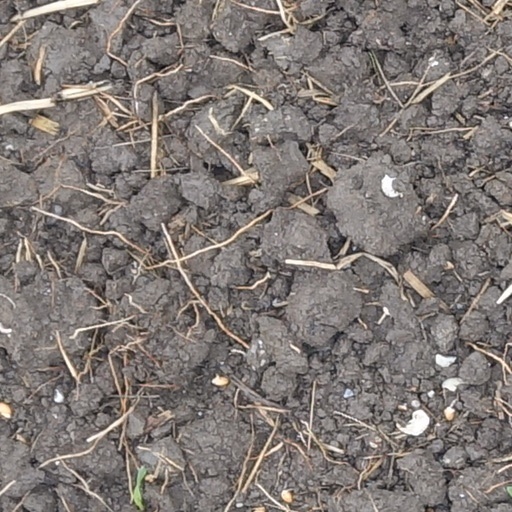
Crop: wheat